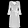
Label: Dress